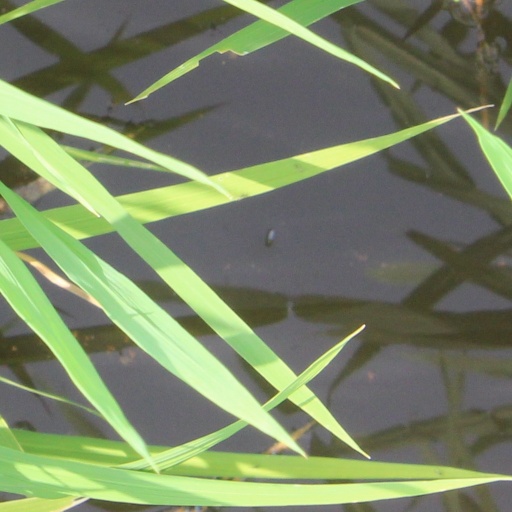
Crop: rice